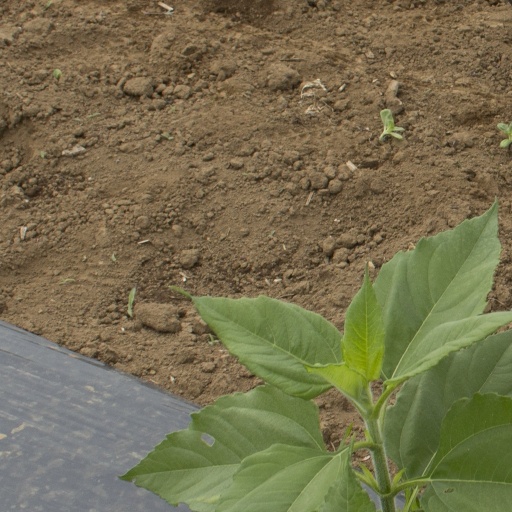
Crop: Jerusalem artichoke